2021 World Series

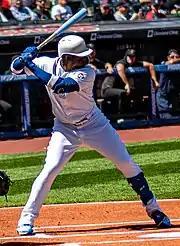
Jorge Soler's pinch-hit home run was the deciding run of Game 4.

In pregame ceremonies, the ceremonial first pitch was thrown out by Hank Aaron Jr., as his father was honored before the game; the national anthem was performed by Zac Brown. This was the first World Series game ever played at Truist Park, and the first played in Atlanta since . Ian Anderson started for Atlanta while Luis García started for Houston, marking the first time two rookie pitchers started against each other in a World Series since Justin Verlander and Anthony Reyes opened Game 1 in .